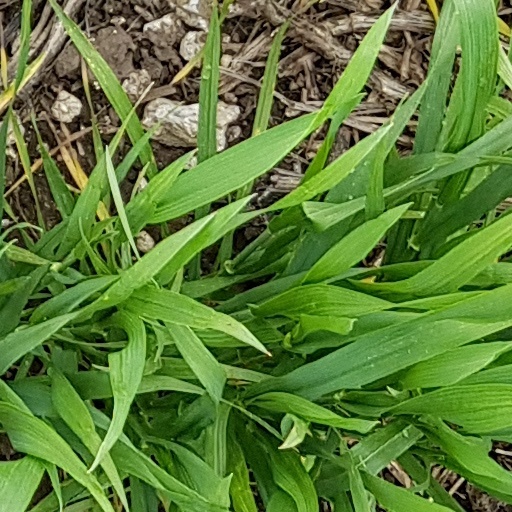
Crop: wheat